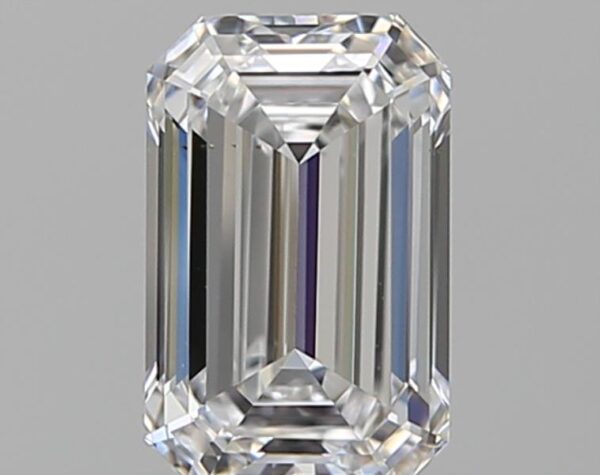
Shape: emerald
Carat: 0.96
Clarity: VS1
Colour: D
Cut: EX
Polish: VG
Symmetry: VG
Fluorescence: N
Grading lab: GIA
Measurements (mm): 7.02 x 4.48 x 2.95